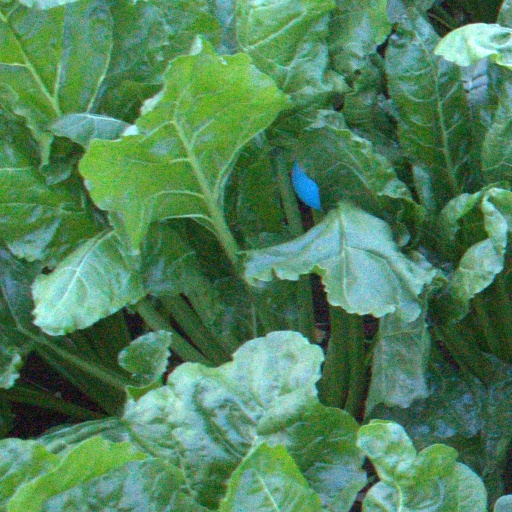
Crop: sugar beet